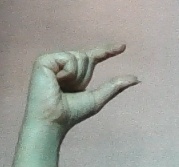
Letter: dal